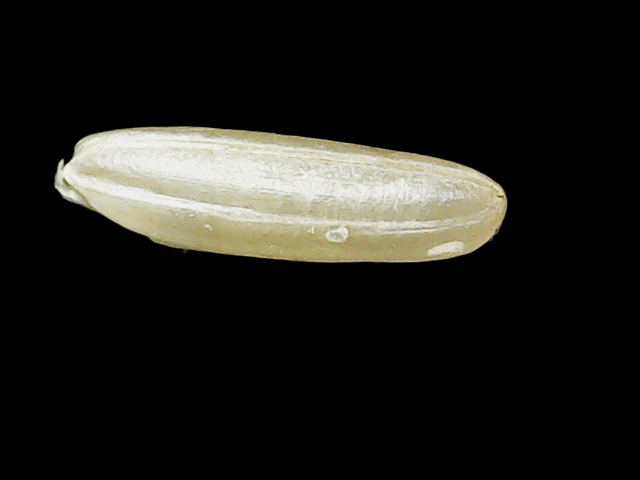
Rice variety: Binadhan16